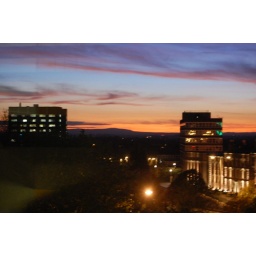
Through a window in my office